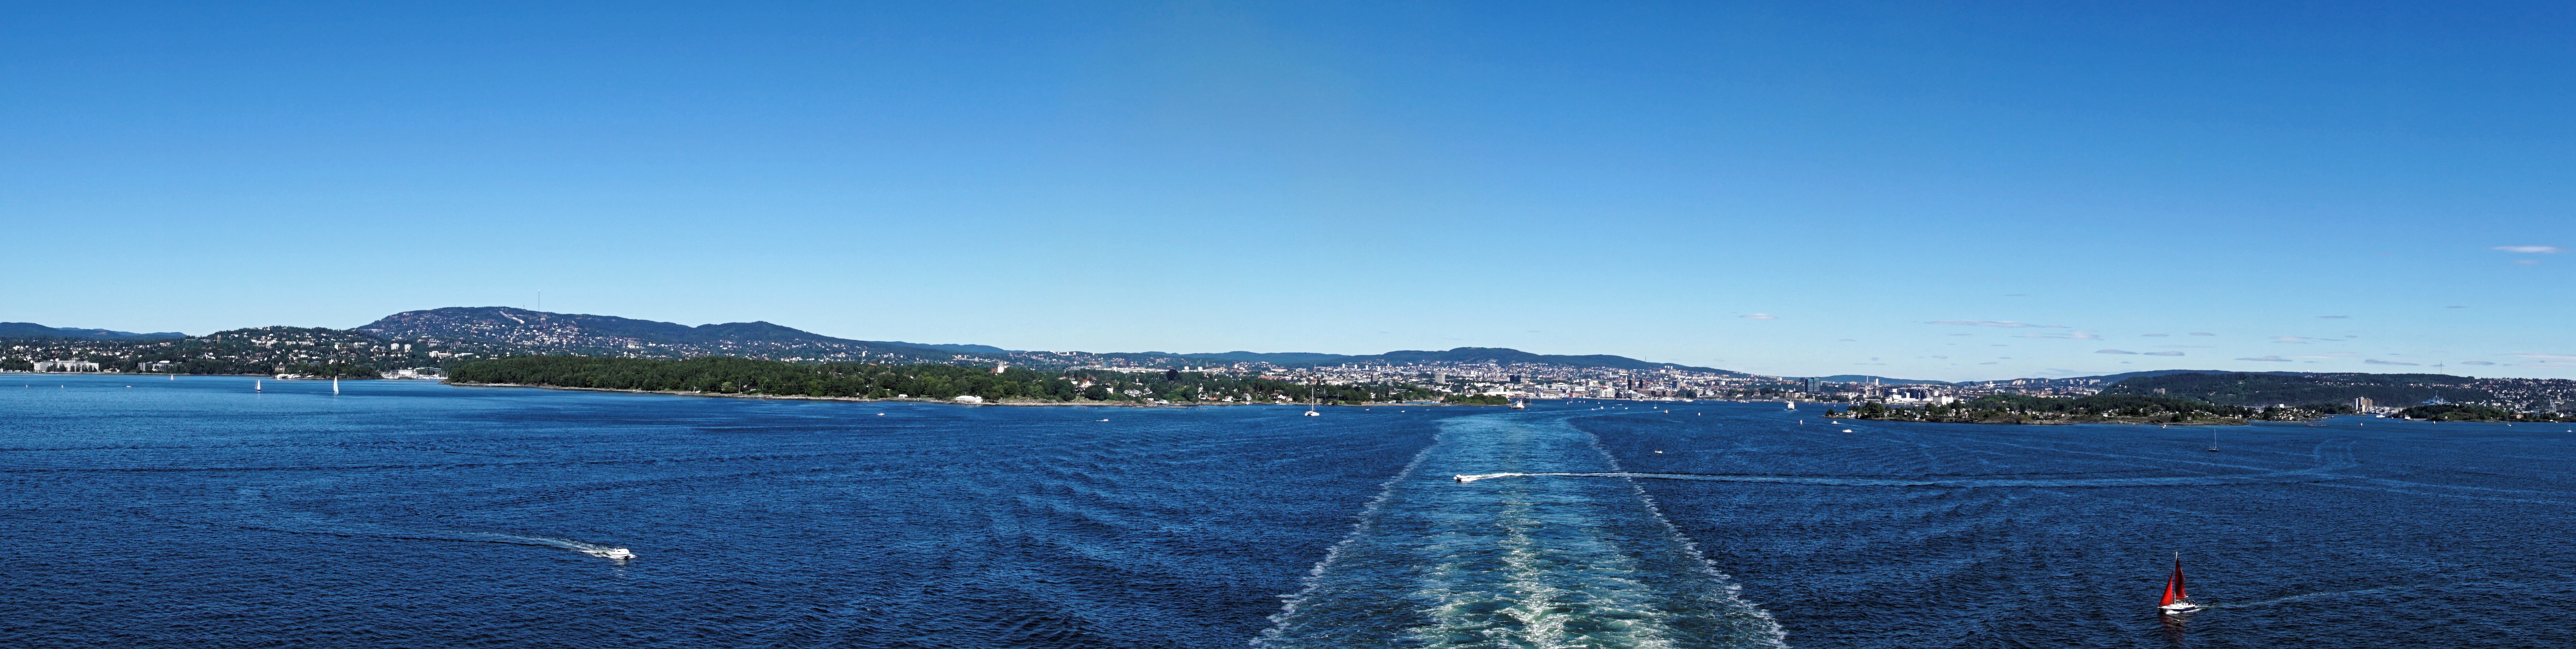
landscape, water, snow, sunshine, lake, ship, panorama, travel, holiday, cruise, norway, oslo, more, visitoslo, oslofjord, ship travel